George O'Malley

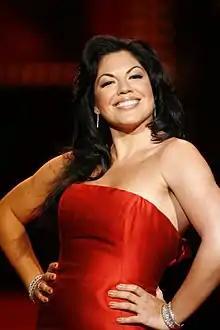
Callie Torres' relationship with O'Malley was initially criticized.

Fans were widely against O'Malley's affair with Meredith in the second season; however, certain fans who supported their relationship were critical when Callie Torres was introduced as a love interest for him. O'Malley's relationship with Stevens in the fourth season also faced backlash from both fans and critics. "Maclean's" wrote: "George must die. He's slept with virtually everyone except the male cast and has been in love with virtually everyone except the male cast. And he's not that great of a doctor. Evolve or die." Christopher Monfette of "IGN" said O'Malley and Stevens were a "mismatch," adding: "Unfortunately, while it's refreshing to see a plotline driven by activity vs. apathy, the idea of these two ever-affable, best-friend characters suddenly discovering their potential, out-of-nowhere love for each other quickly feels both force-fed and emotionally-incorrect." Similarly, "DVD Verdict" stated that George and Izzie had "one of the strongest 'best-friend' vibes on television" for the first three seasons, explaining "they were perfect as friends [while] George and Callie made a good couple." "UGO.com" included George and Izzie in their list of "Character Couples Who Should Have Never Happened".